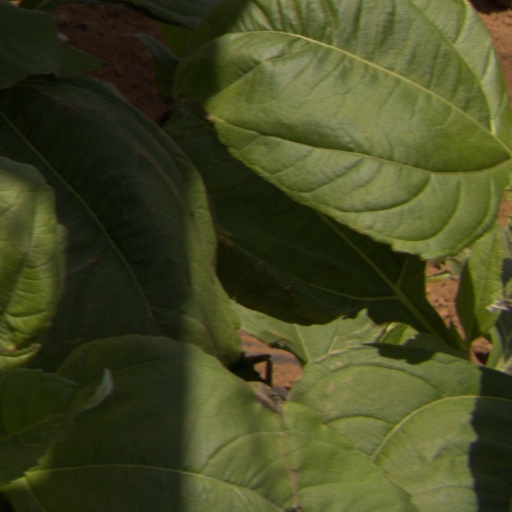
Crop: Jerusalem artichoke